Oh Good Grief!

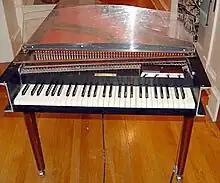
The Baldwin Combo electric harpsichord provides the defining sound of "Oh Good Grief!", lending the album its distinctive modern texture.

Recording took place on March 22, 1968, during a single-day session at Golden State Recorders in San Francisco. Guaraldi was joined by Eddie Duran (electric guitar), Stanley Gilbert (bass), and Carl Burnett (drums). The album marked a stylistic departure, blending acoustic piano with overdubbed Baldwin Combo electric harpsichord, adding a bright, modern texture to the arrangements. Only two tracks ("The Great Pumpkin Waltz" and "Rain, Rain Go Away") feature solo acoustic piano; the remaining six pair piano with harpsichord, often alternating between lead and comping roles.